Party 7

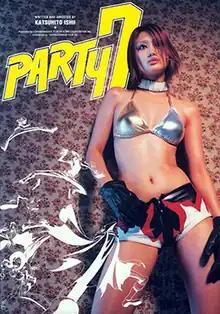
Official promotional poster

Party 7 is a 2000 Japanese surreal comedy film written and directed by Katsuhito Ishii. The film features an ensemble cast including Masatoshi Nagase, Keisuke Horibe, Akemi Kobayashi, Yoshinori Okada, Yoshio Harada, Tadanobu Asano, and Tatsuya Gasyuin. The film follows two voyeurs who watch a Japanese gangster and his bizarre guests in a hotel room.